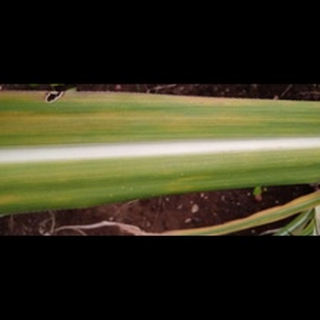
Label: sugarcane_yellow_leaf_disease